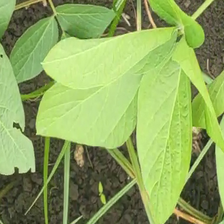
Weed species: Lavhala_(Cyperus_Rotundus)